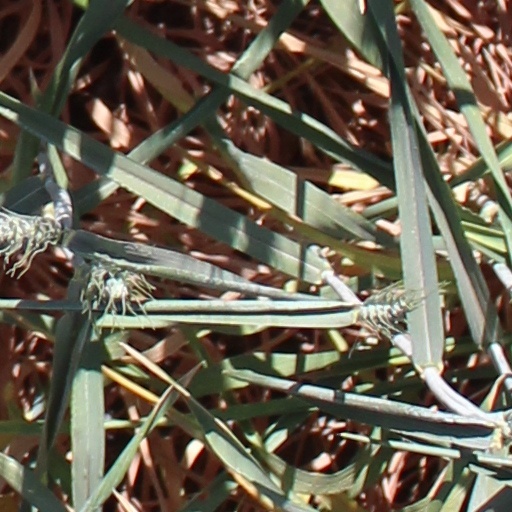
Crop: wheat